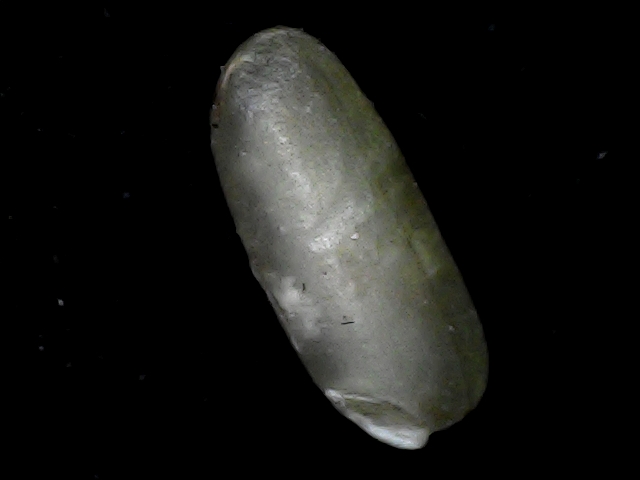
Rice variety: BD79